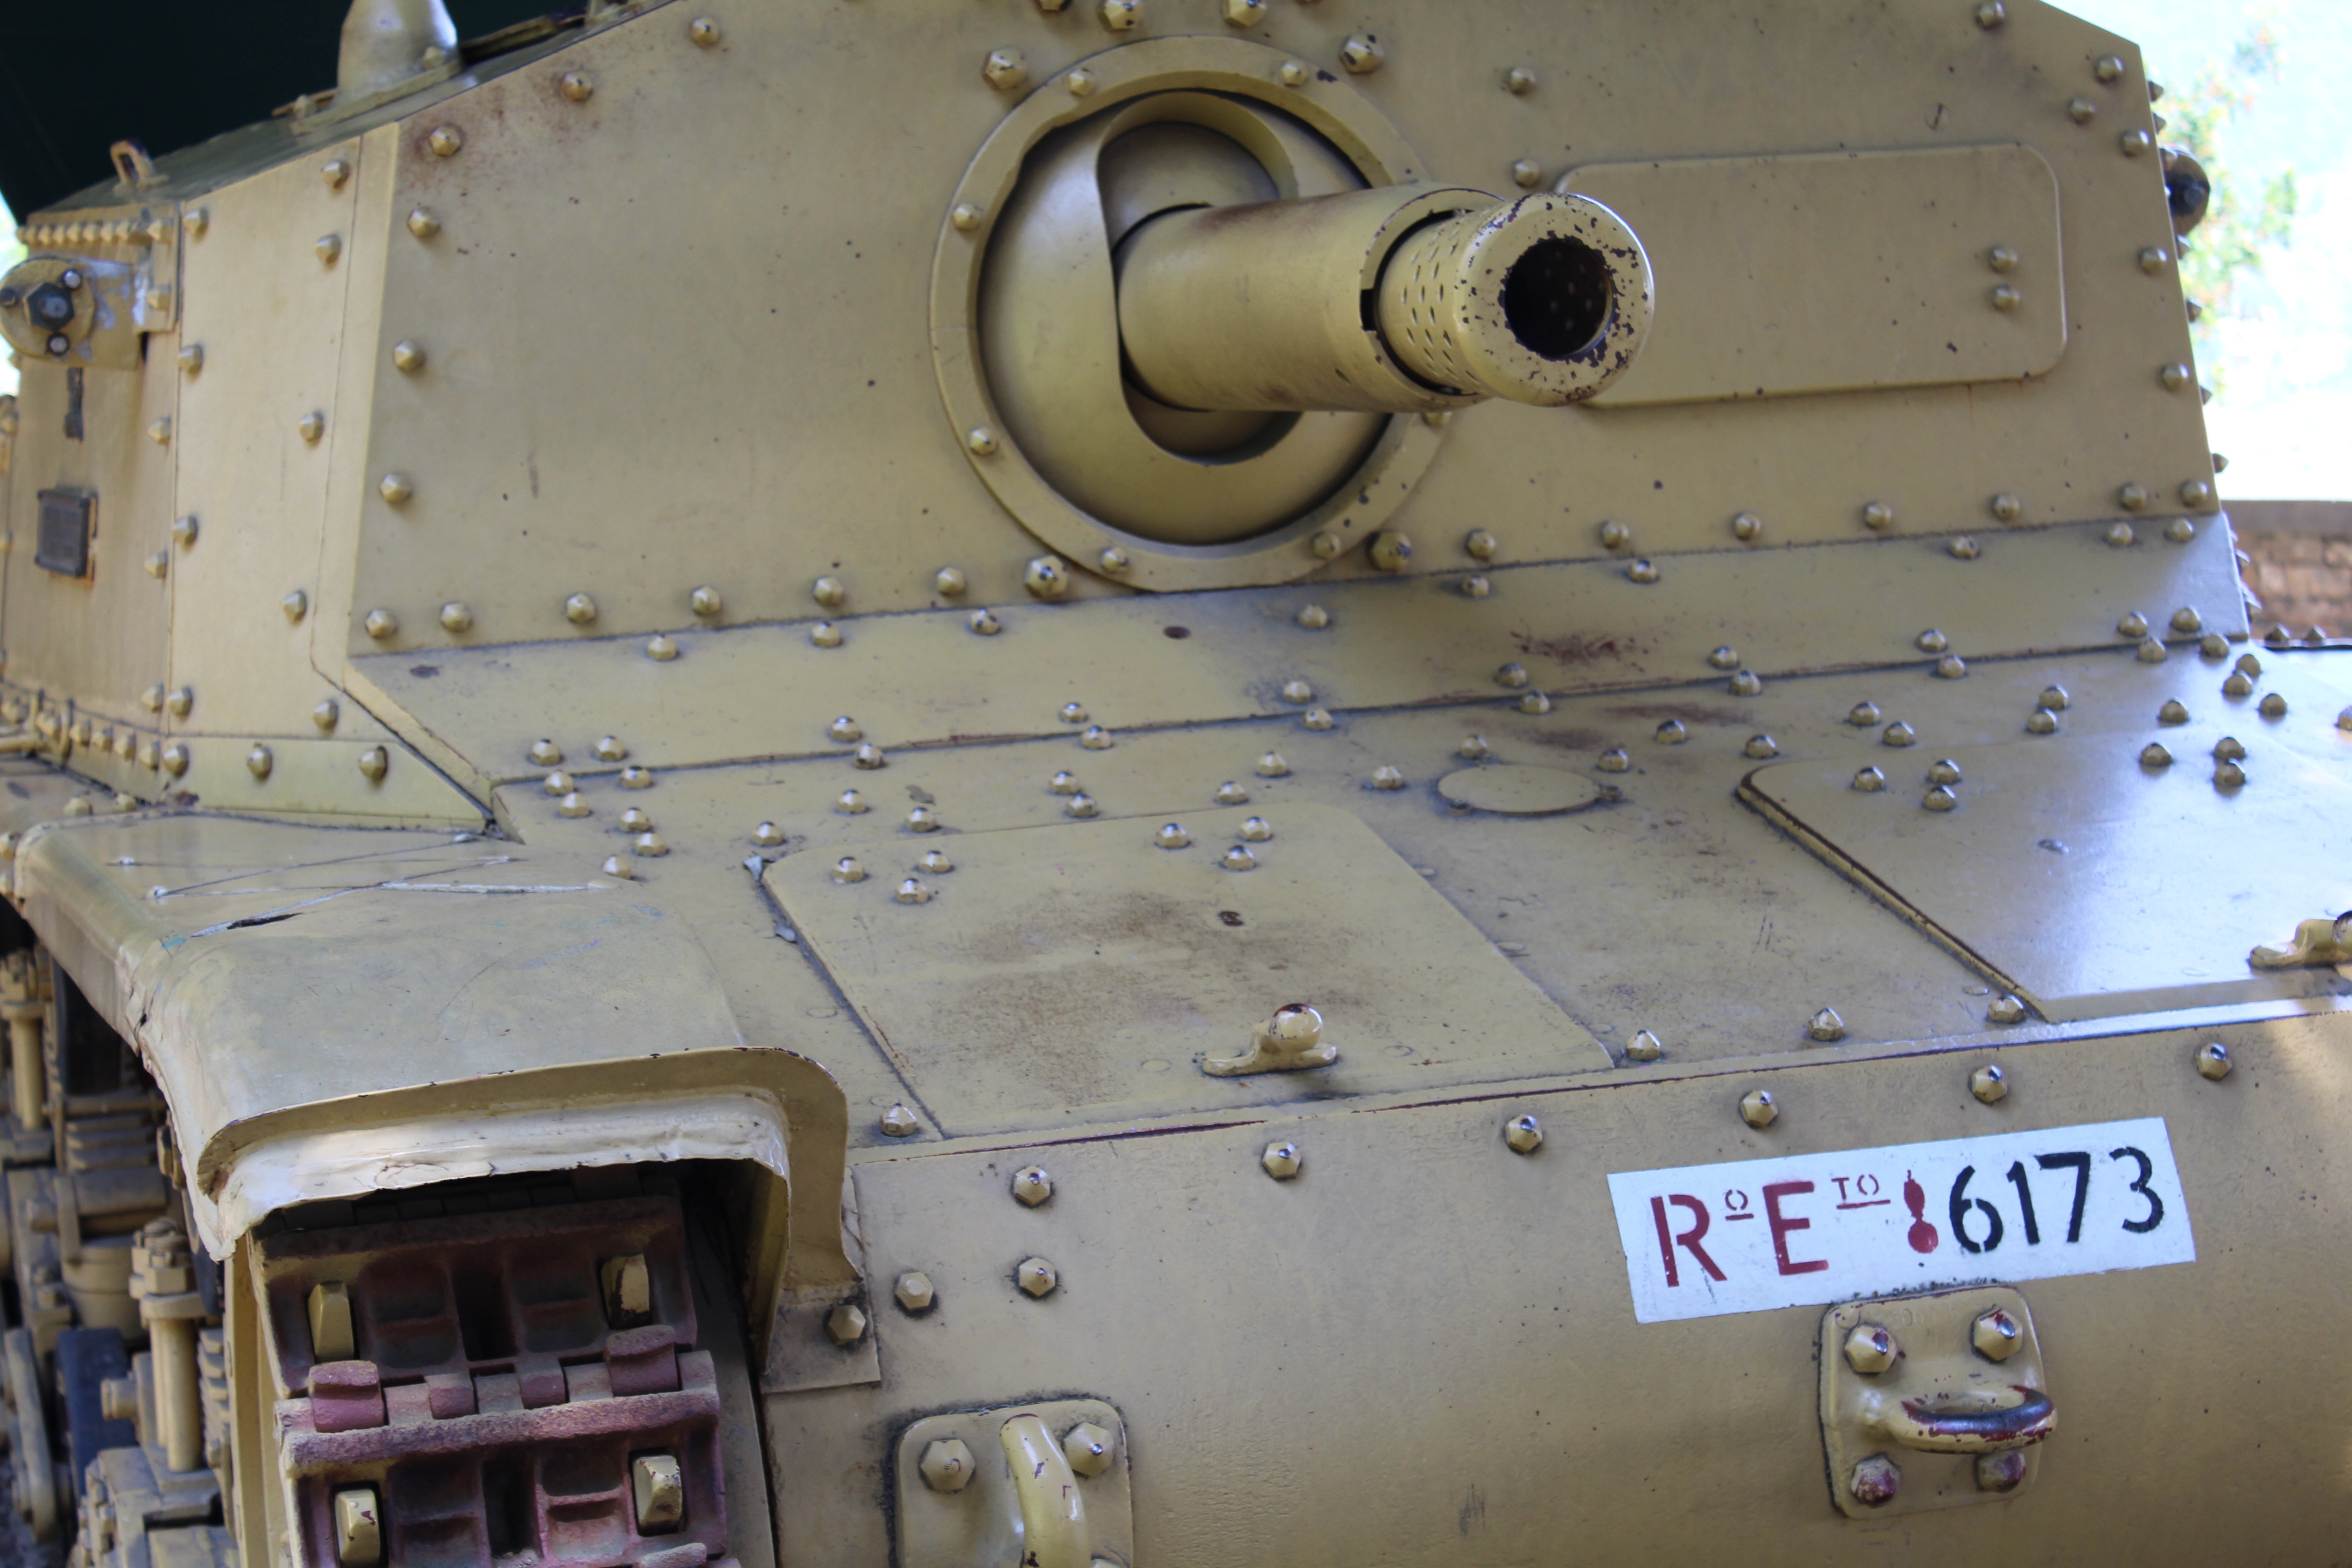
military, army, vehicle, weapon, war, battle, cannon, tank, howitzer, tracked, armor, military vehicle, combat vehicle